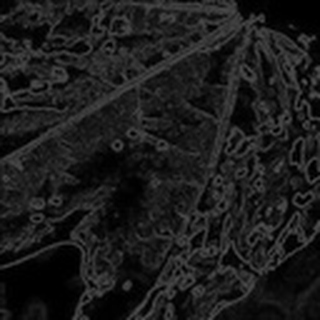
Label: cotton_bacterial_blight